John David Borthwick

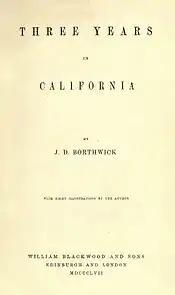
Borthwick's "Three Years in California" (1857)

John David Borthwick (1824–1892), born in Edinburgh, Scotland, to a prominent physician, was a nomadic Scottish journalist and author who received both a gentleman's and artist's education. In 1845, an inheritance was settled on him, and when he turned 21, he set out to see the world. It is also speculated that he was one of the sons of Peter Borthwick, a descendant of Baron Borthwick, but there is no evidence to substantiate this claim.